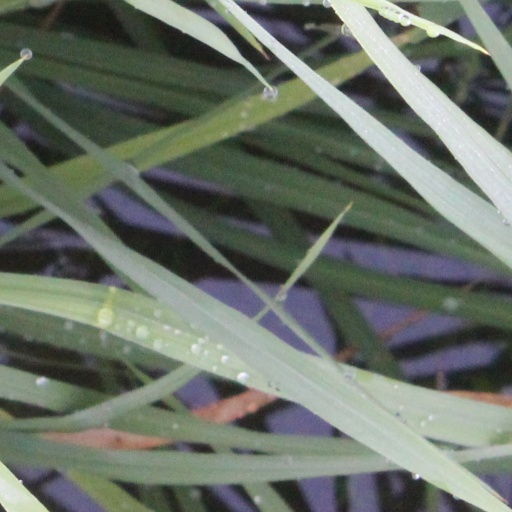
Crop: rice